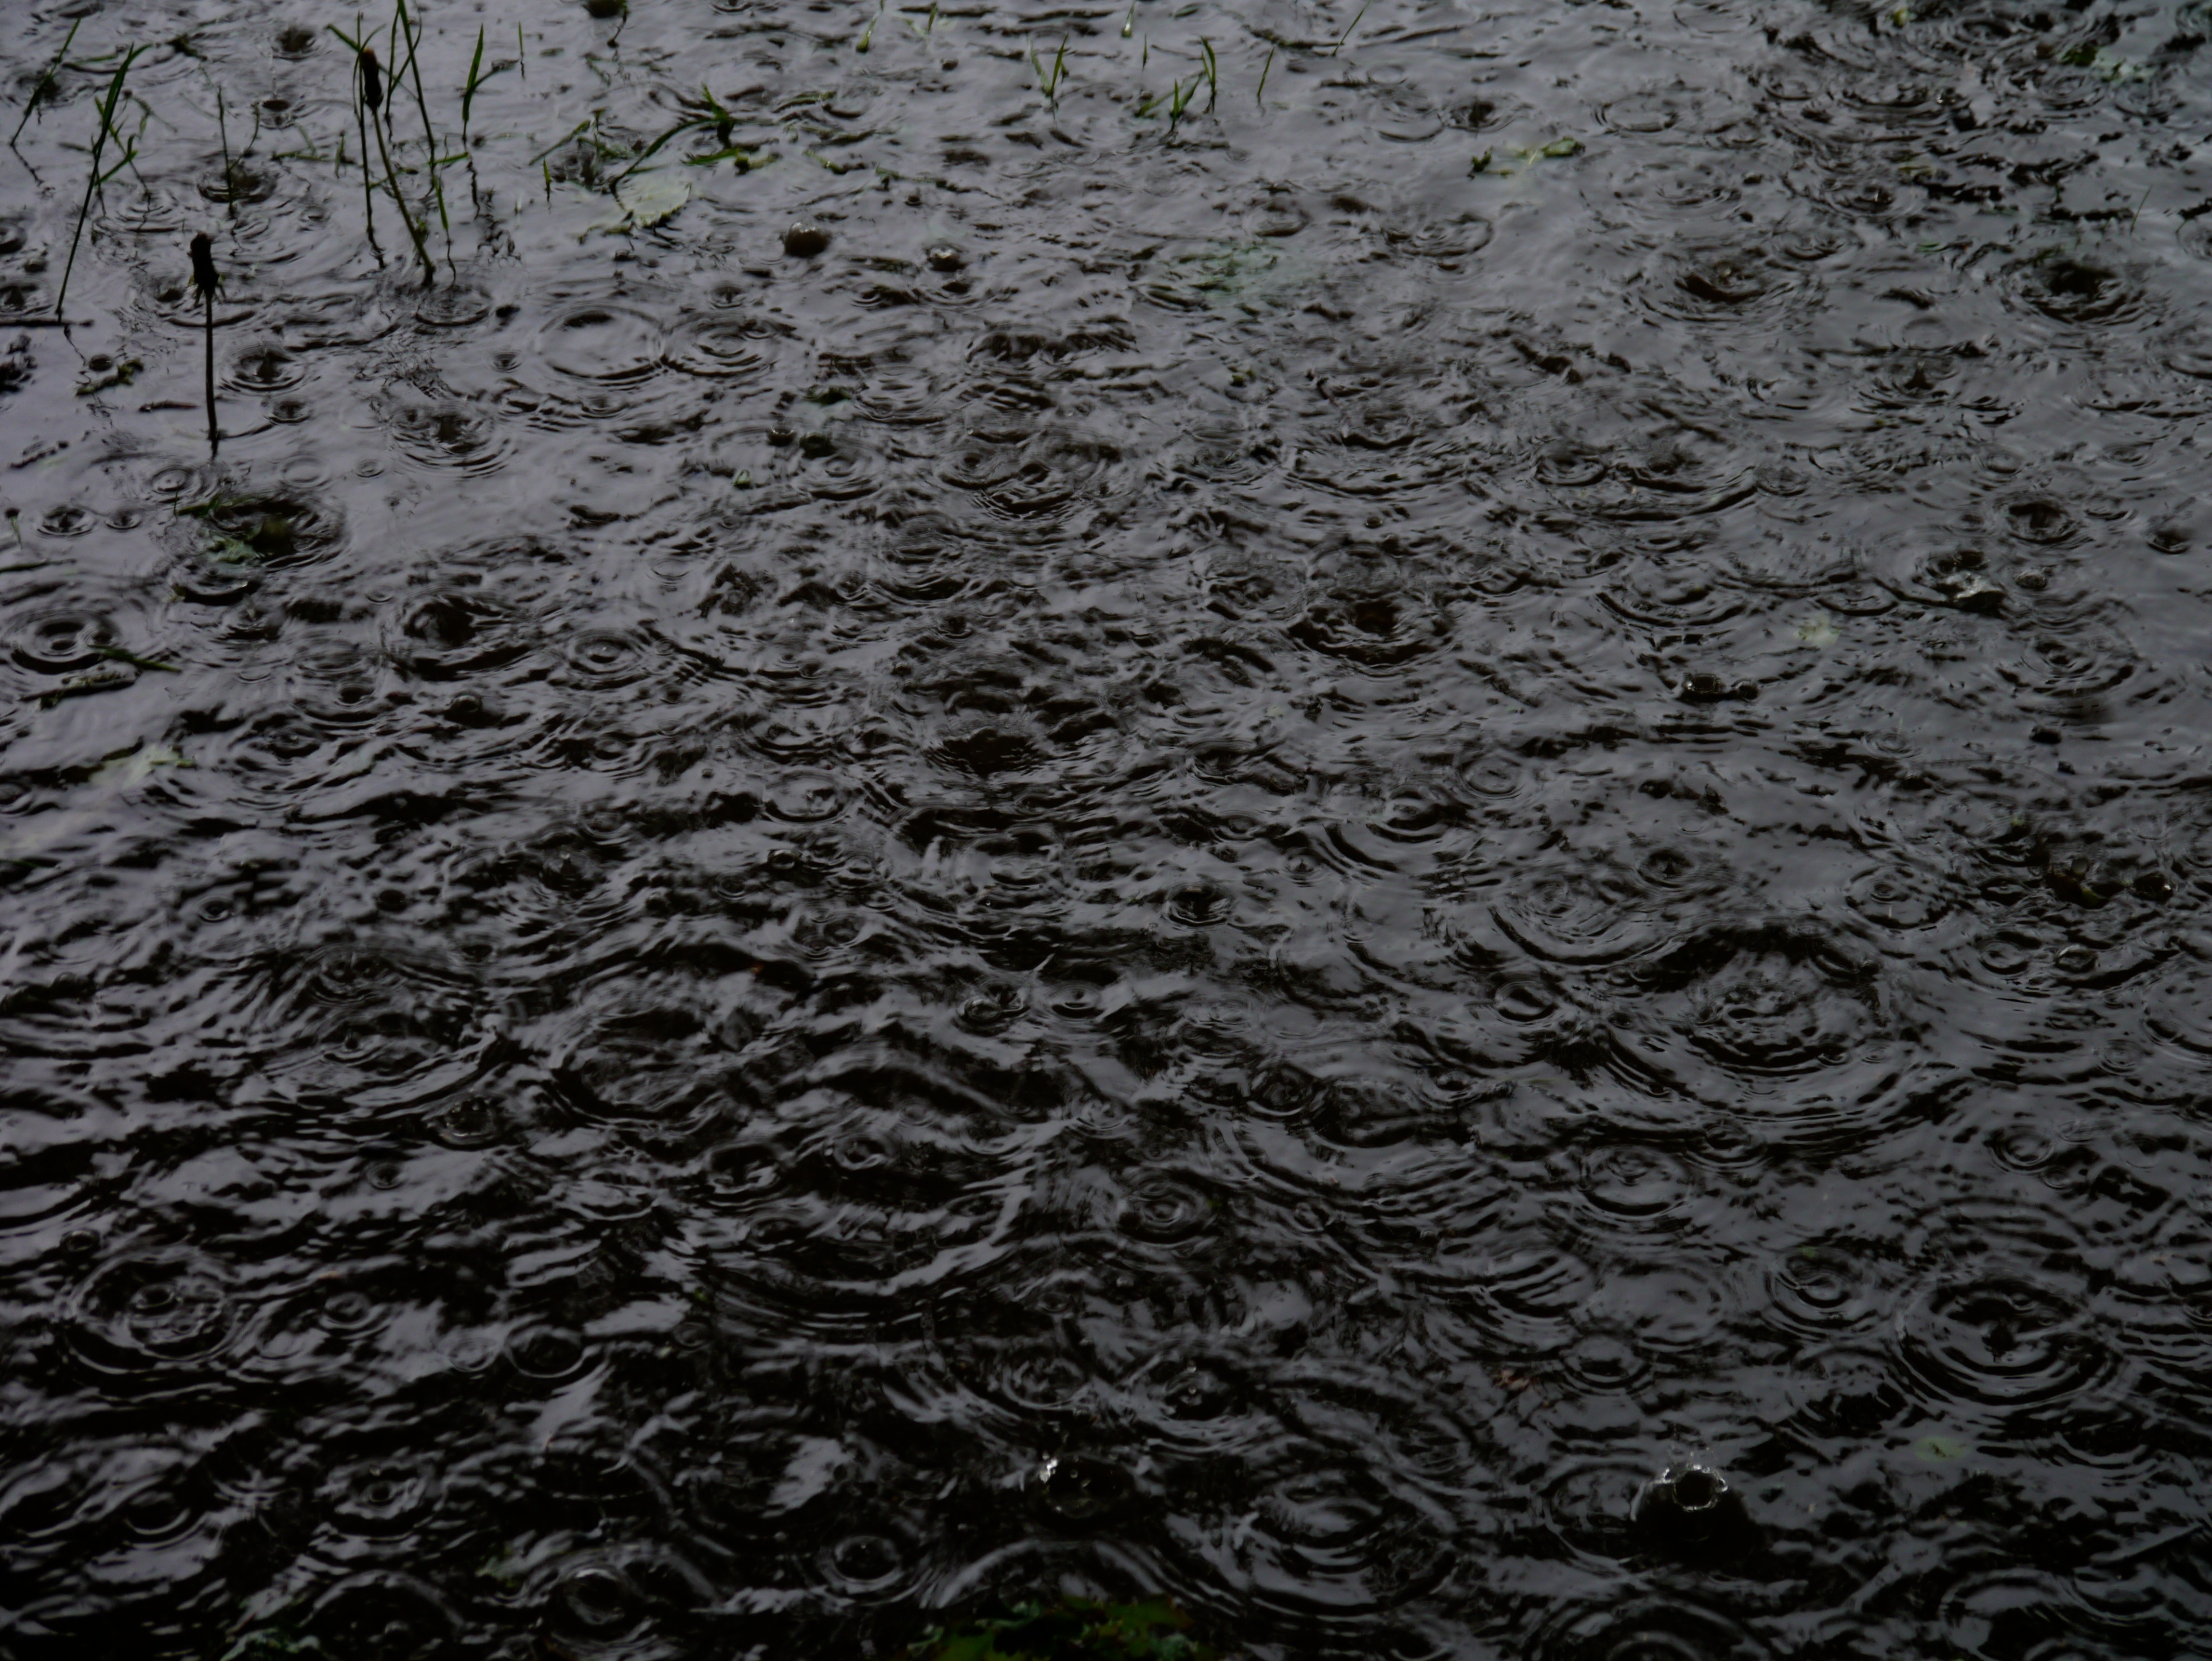
water, snow, black and white, texture, rain, leaf, raindrop, frost, asphalt, reflection, puddle, weather, storm, soil, black, monochrome, road surface, monochrome photography